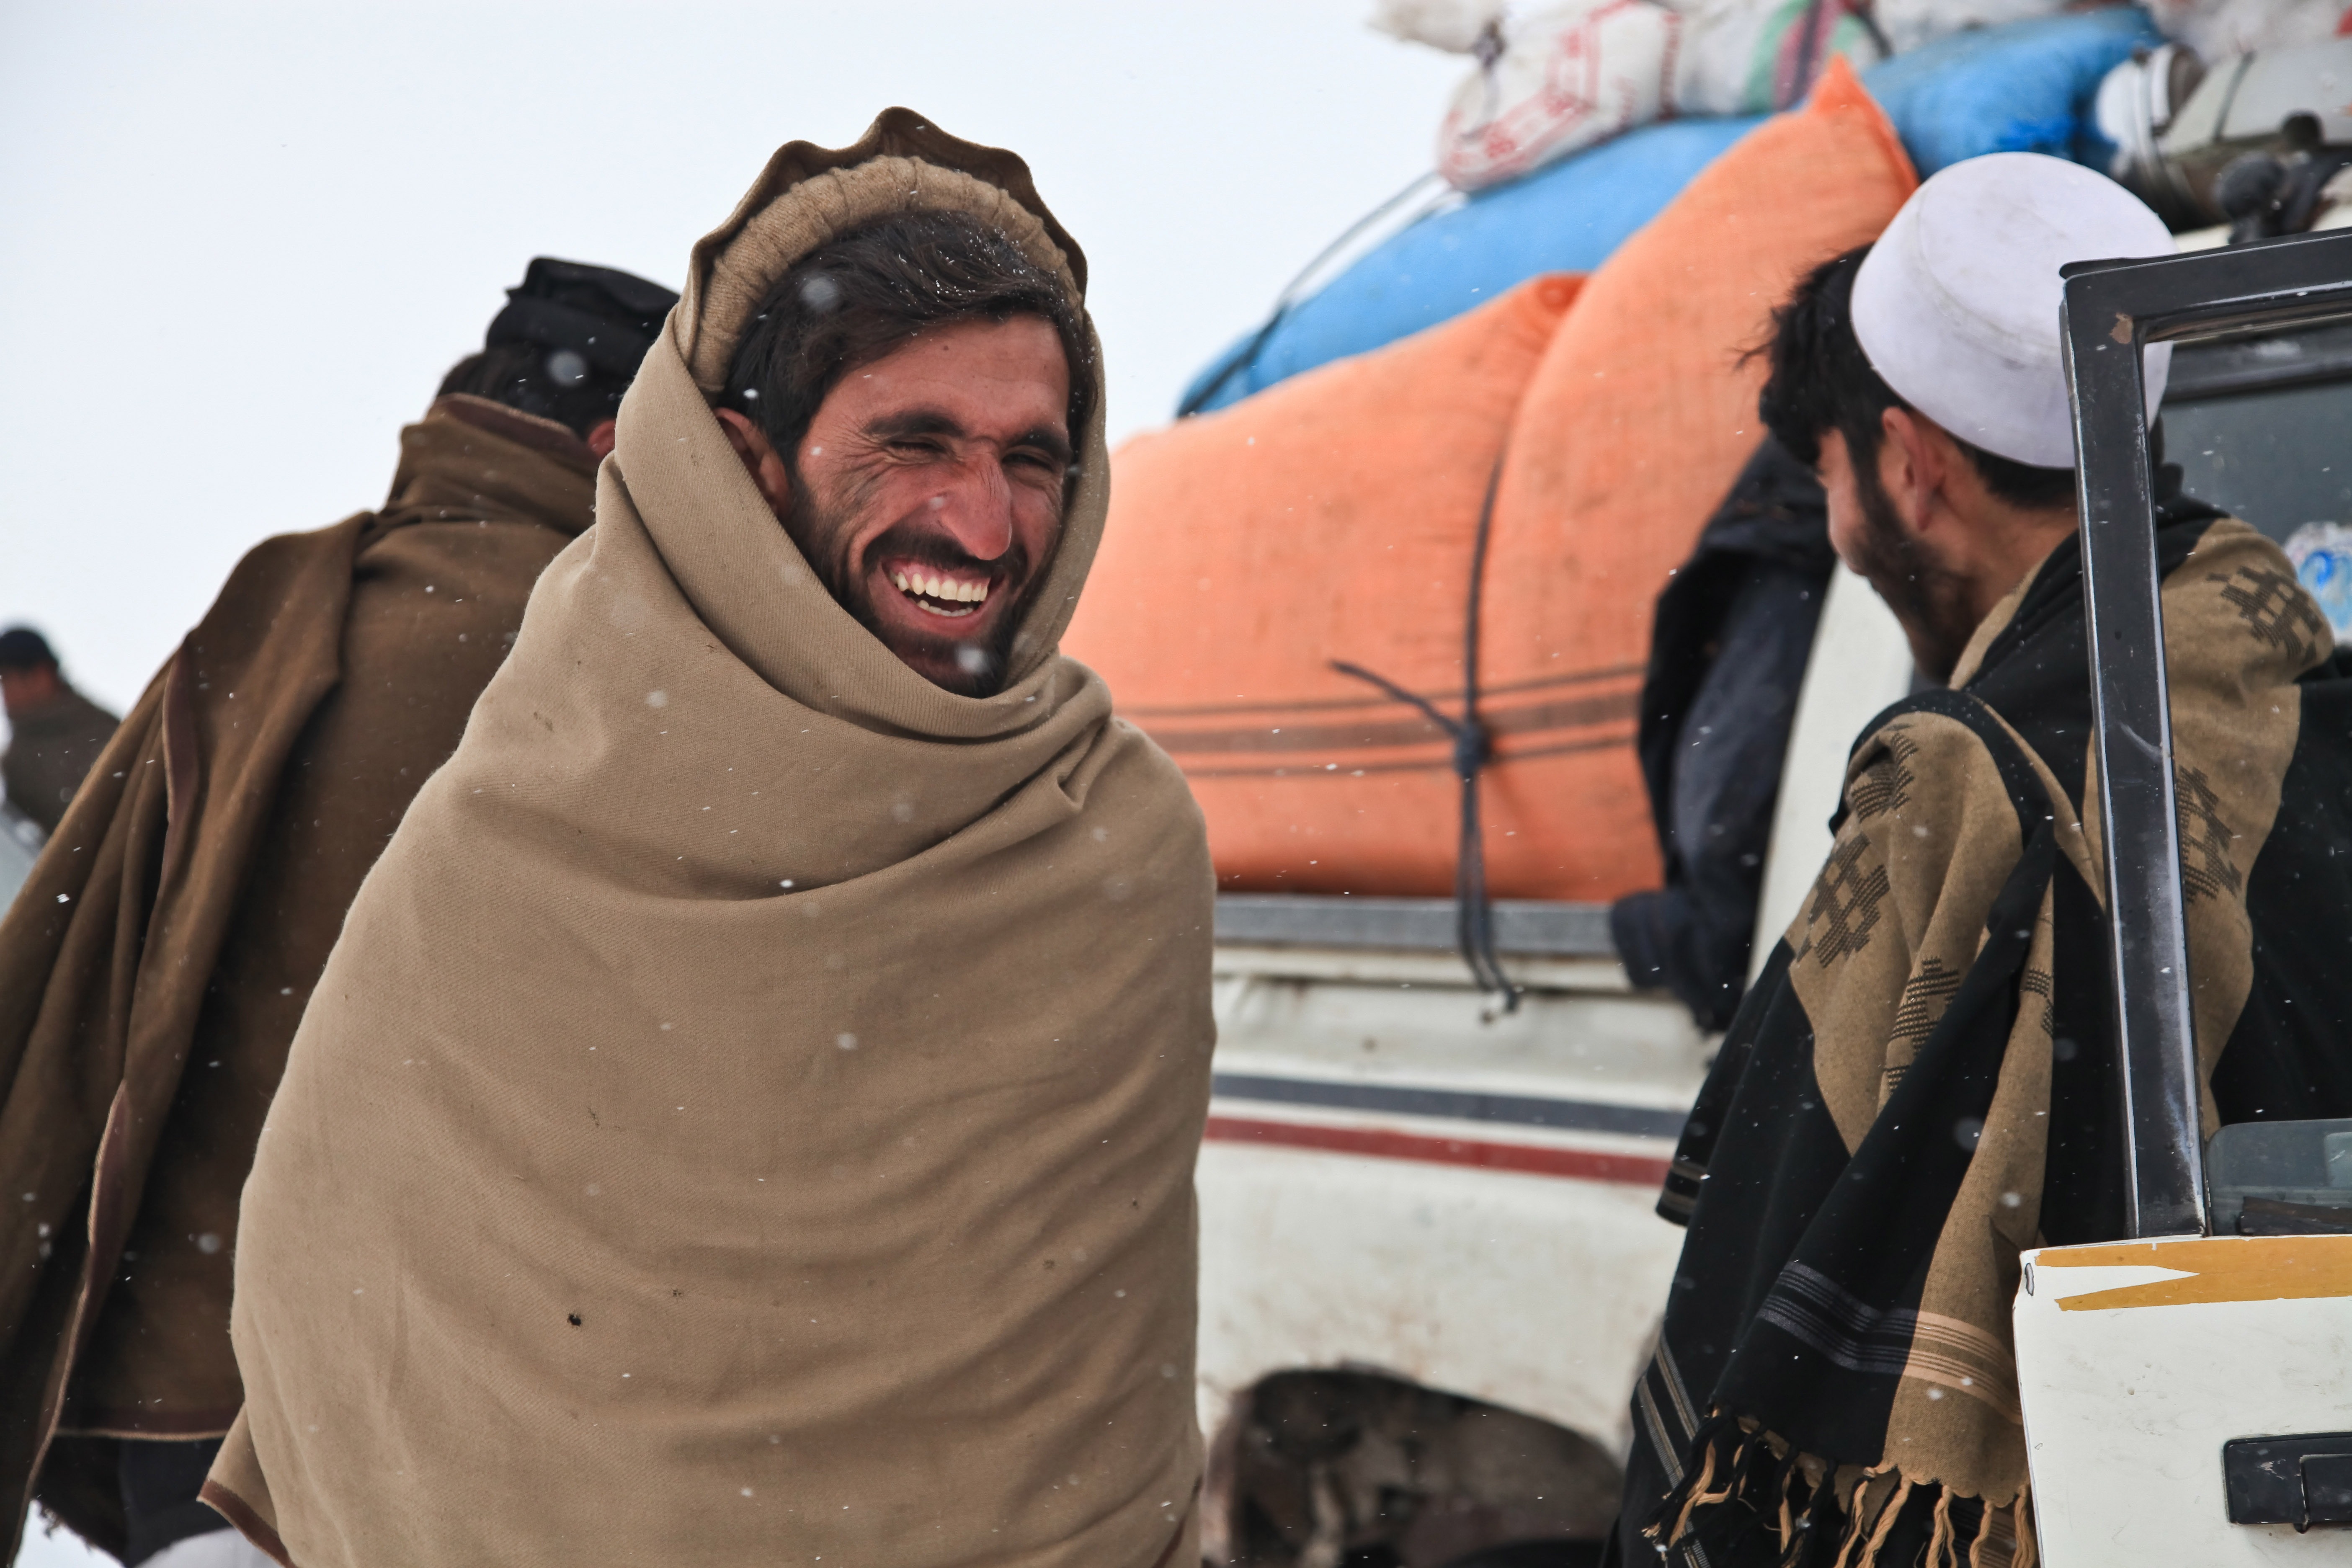
man, snow, cold, winter, people, war, temple, icy, hooded, snowflakes, afghani